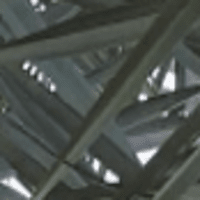
Label: Healthy sample